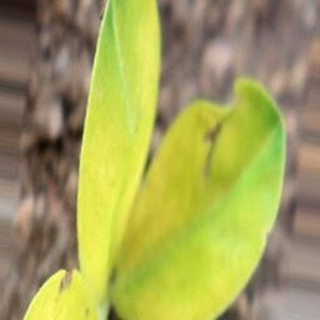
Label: groundnut_nutrition_deficiency